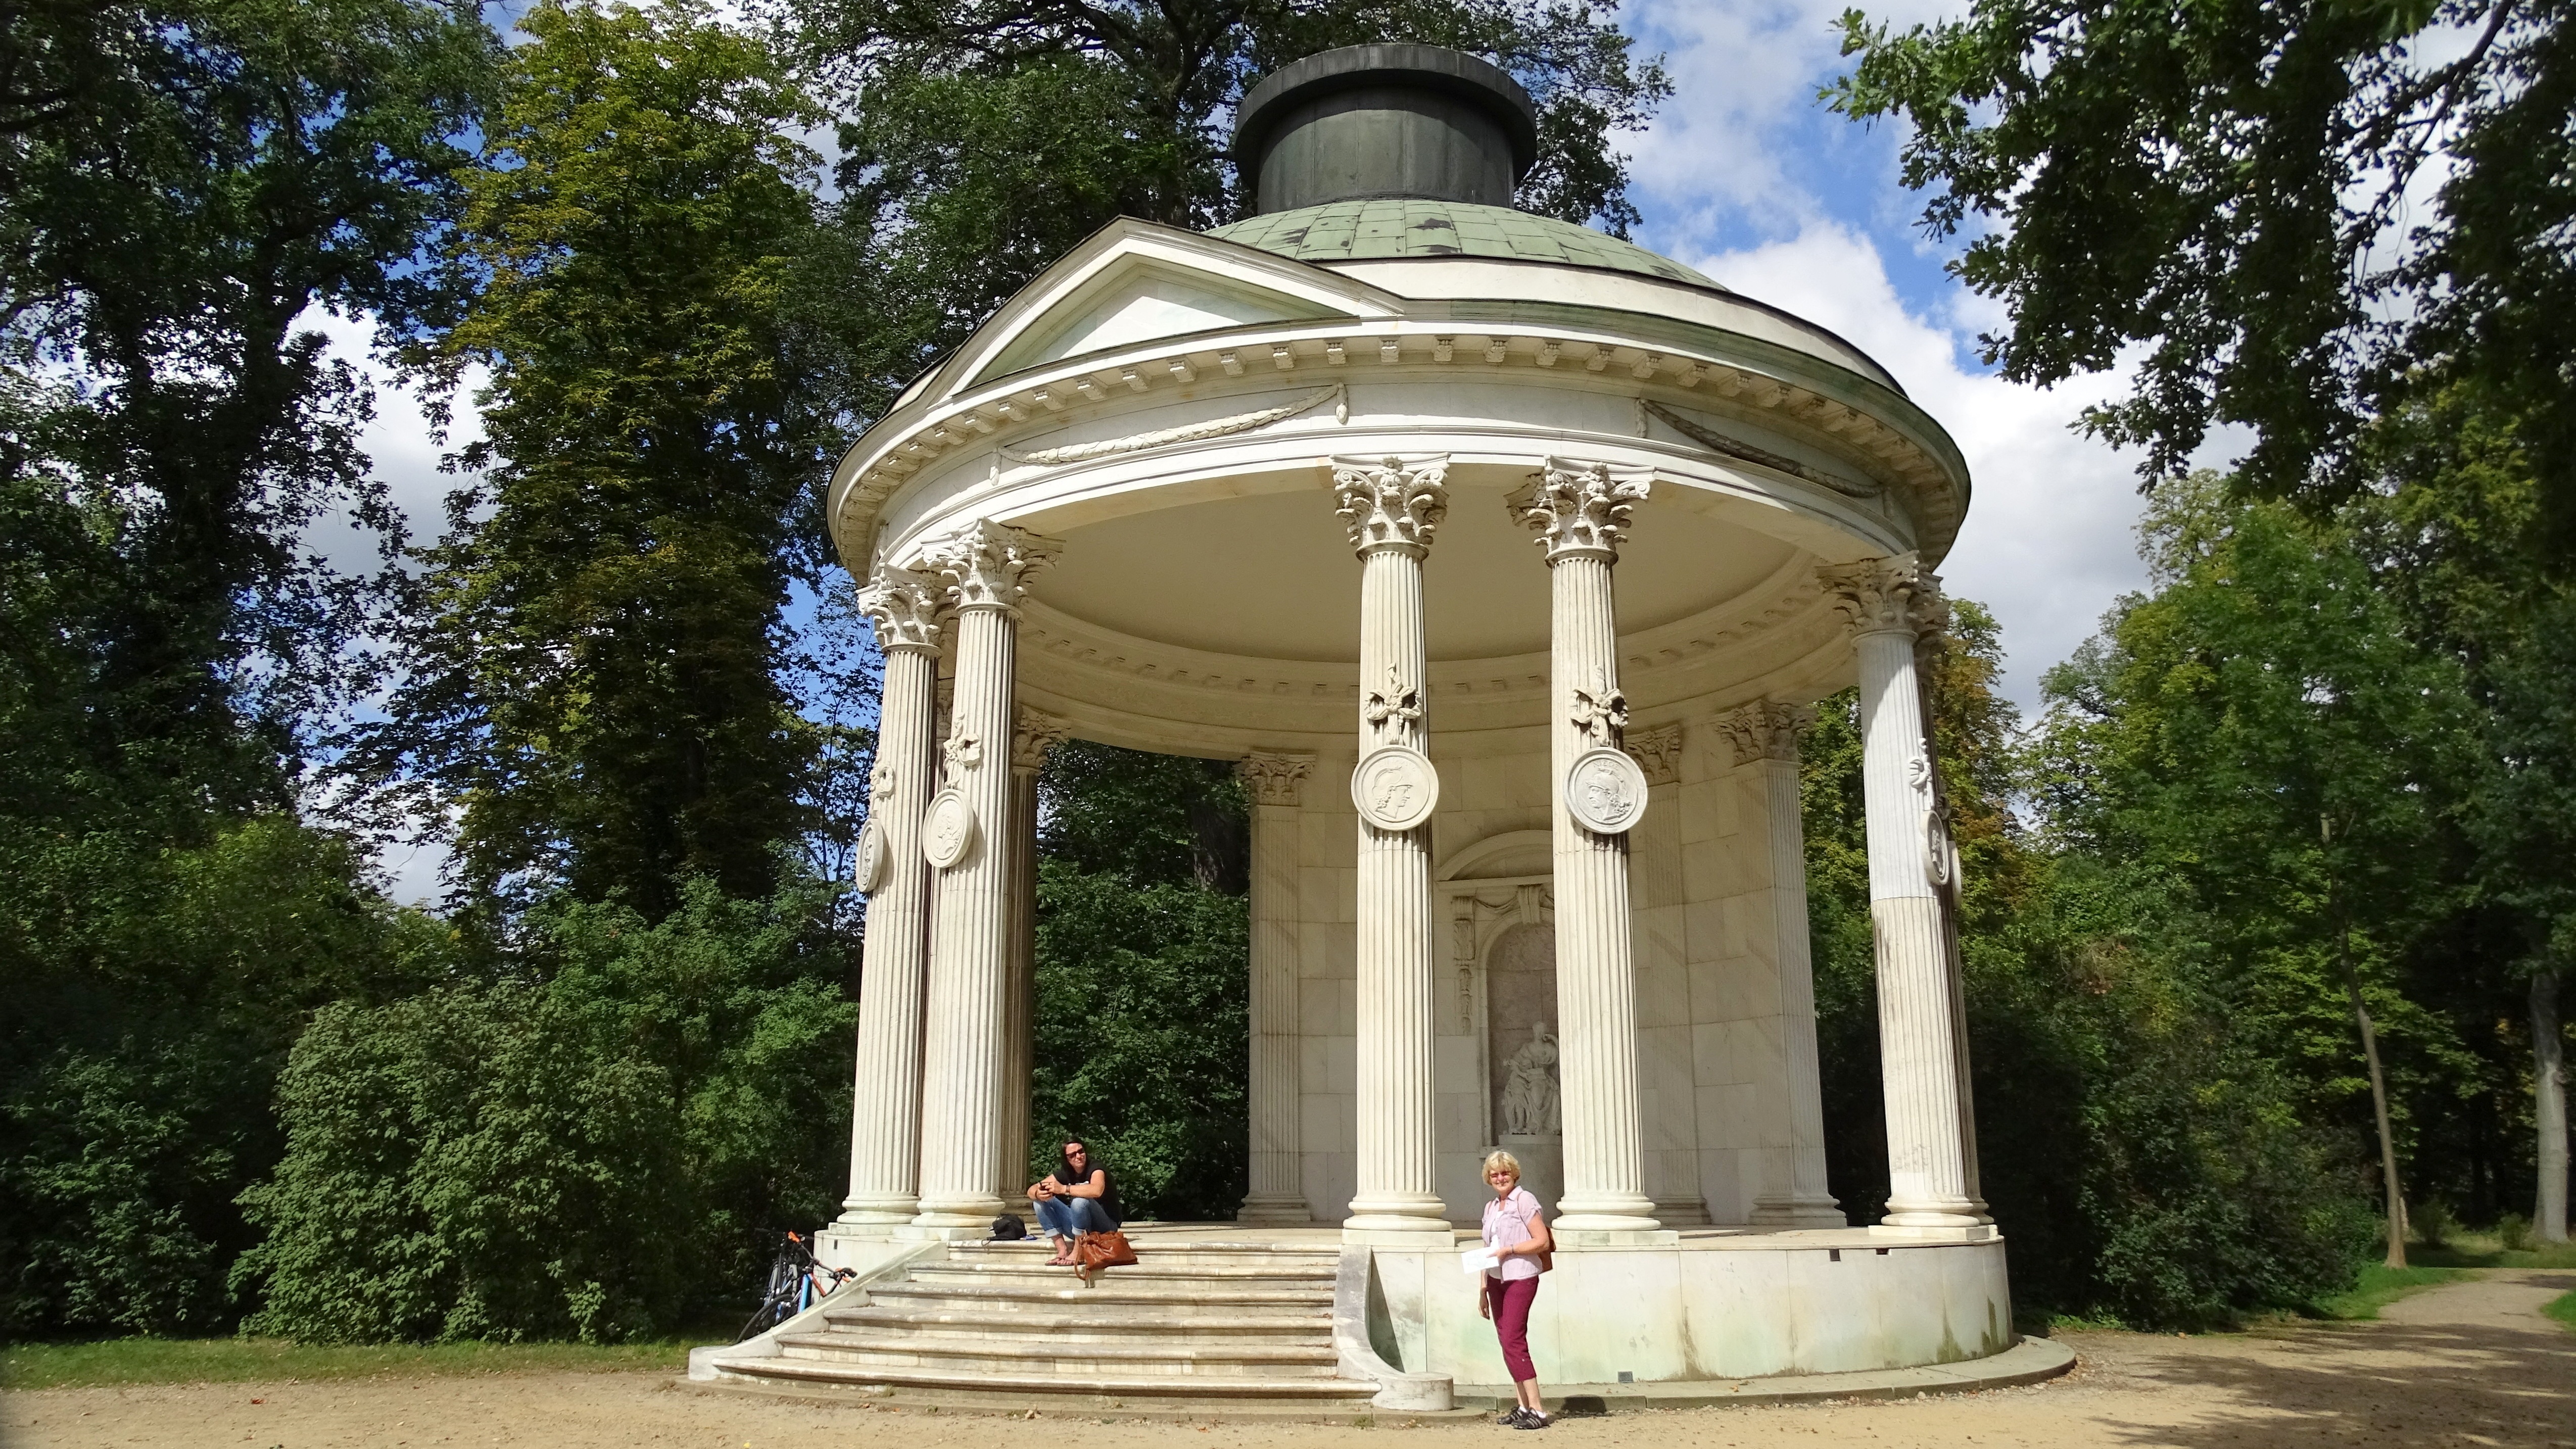
architecture, building, castle, chapel, tourism, place of worship, places of interest, temple, monastery, shrine, germany, history, tourist attraction, estate, historically, potsdam, mausoleum, imposing, sanssouci